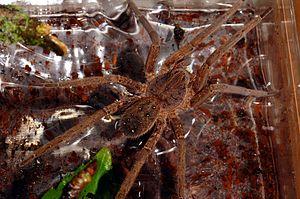
Ancylometes bogotensis est une espèce d'araignées aranéomorphes de la famille des Ctenidae.